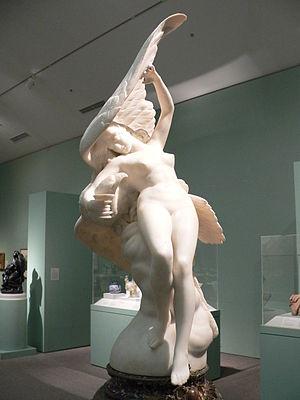
Jean Coulon est un sculpteur français, né à Ébreuil le 17 avril 1853 et mort à Vichy le 5 janvier 1923.